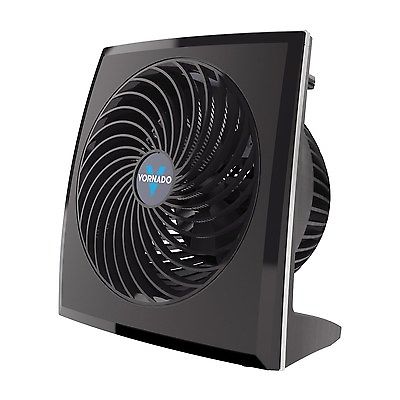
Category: fan